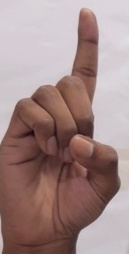
ASL sign: D